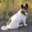
Label: dog